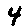
Label: 4